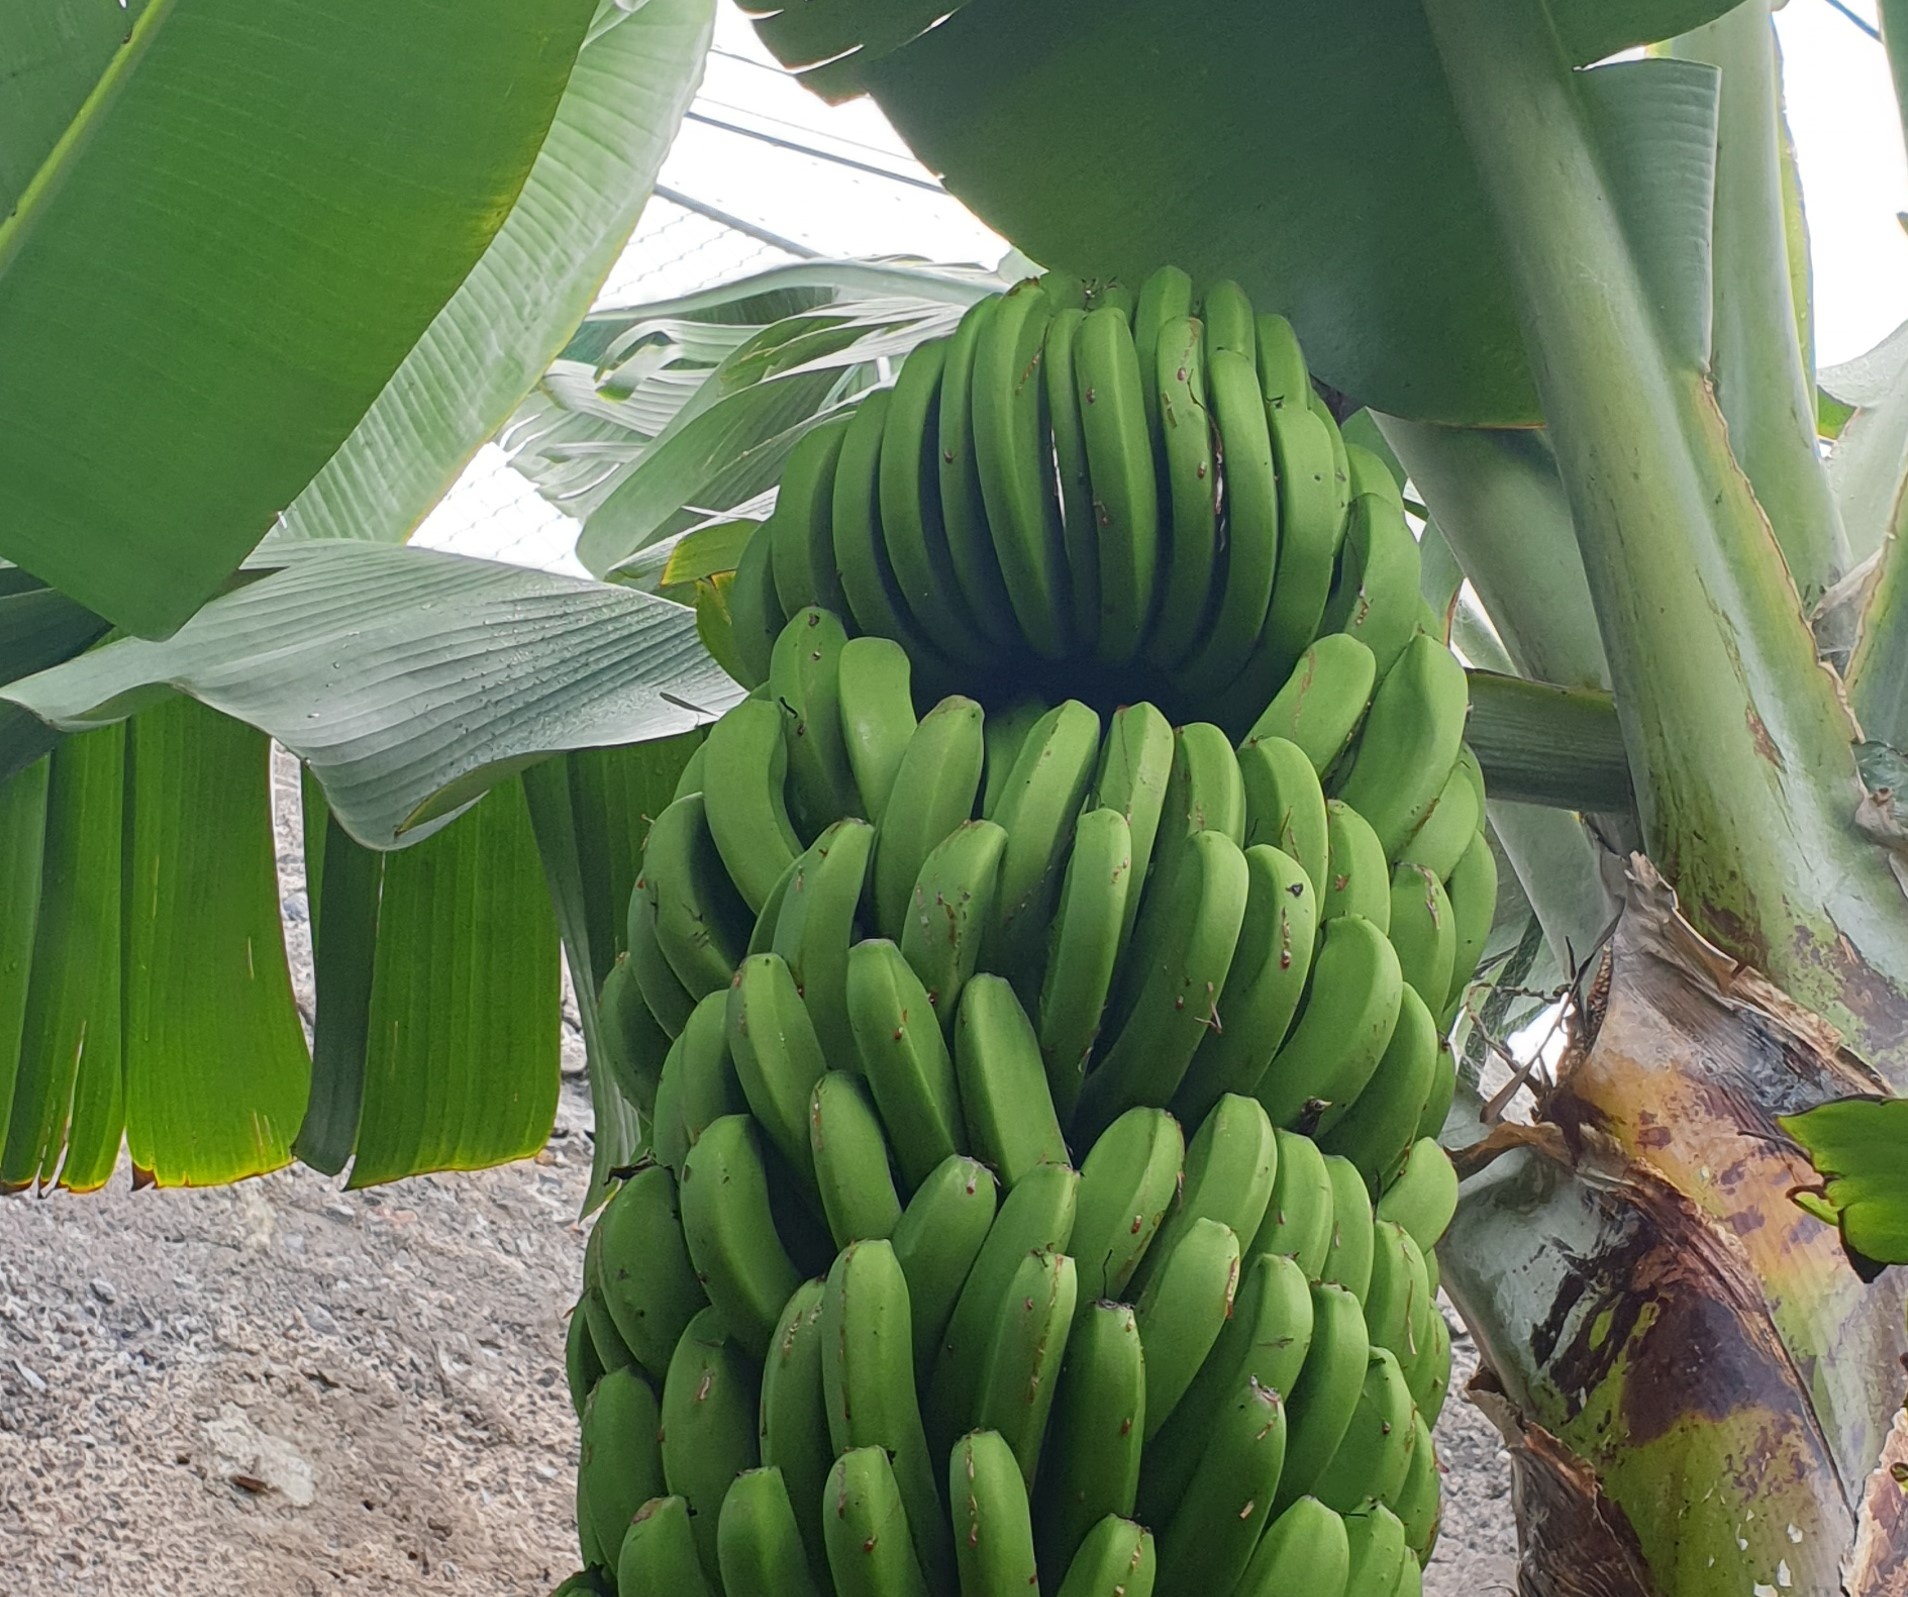
Label: Keep